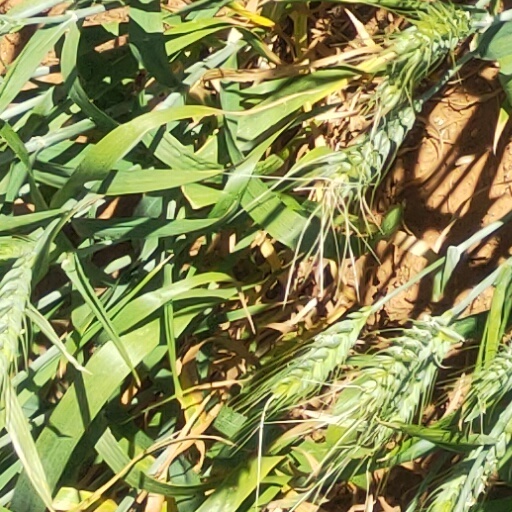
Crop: wheat